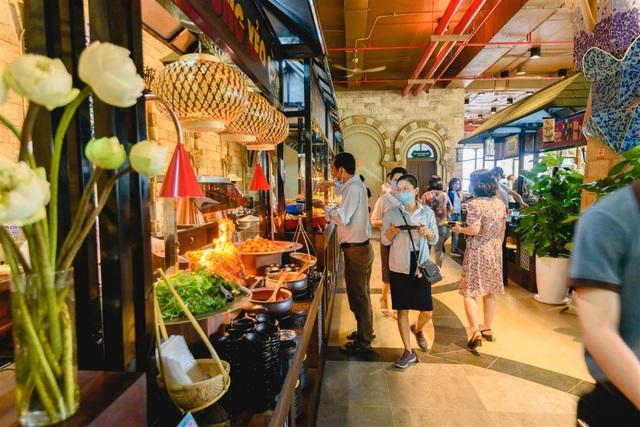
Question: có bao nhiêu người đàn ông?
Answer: có một người đàn ông